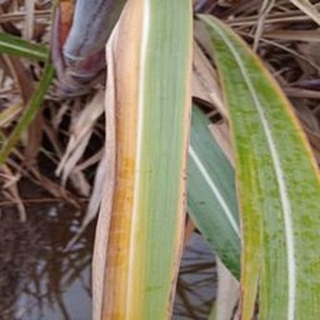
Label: sugarcane_yellow_leaf_disease